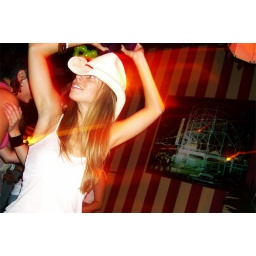
testing my new casio exilim ex-z750. girls in cowboy hats = cute.